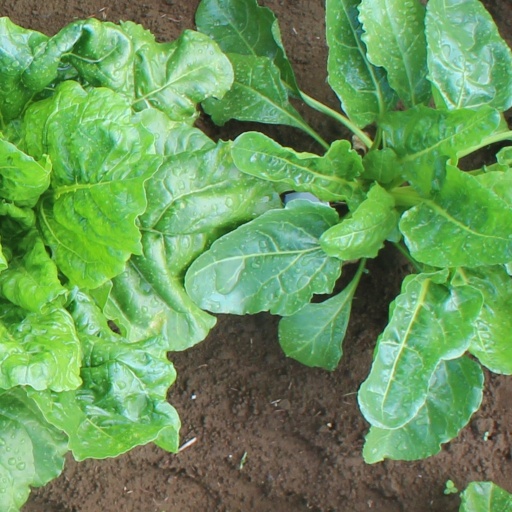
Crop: sugar beet